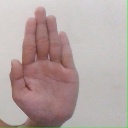
अक्षर: ध